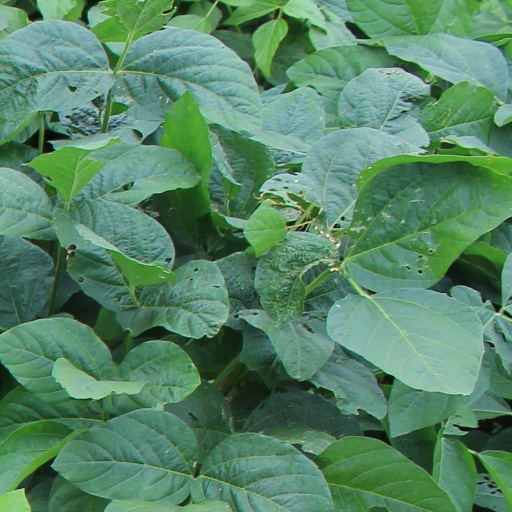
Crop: soybean